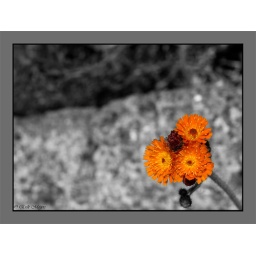
Some orange flowers in my parents garden.